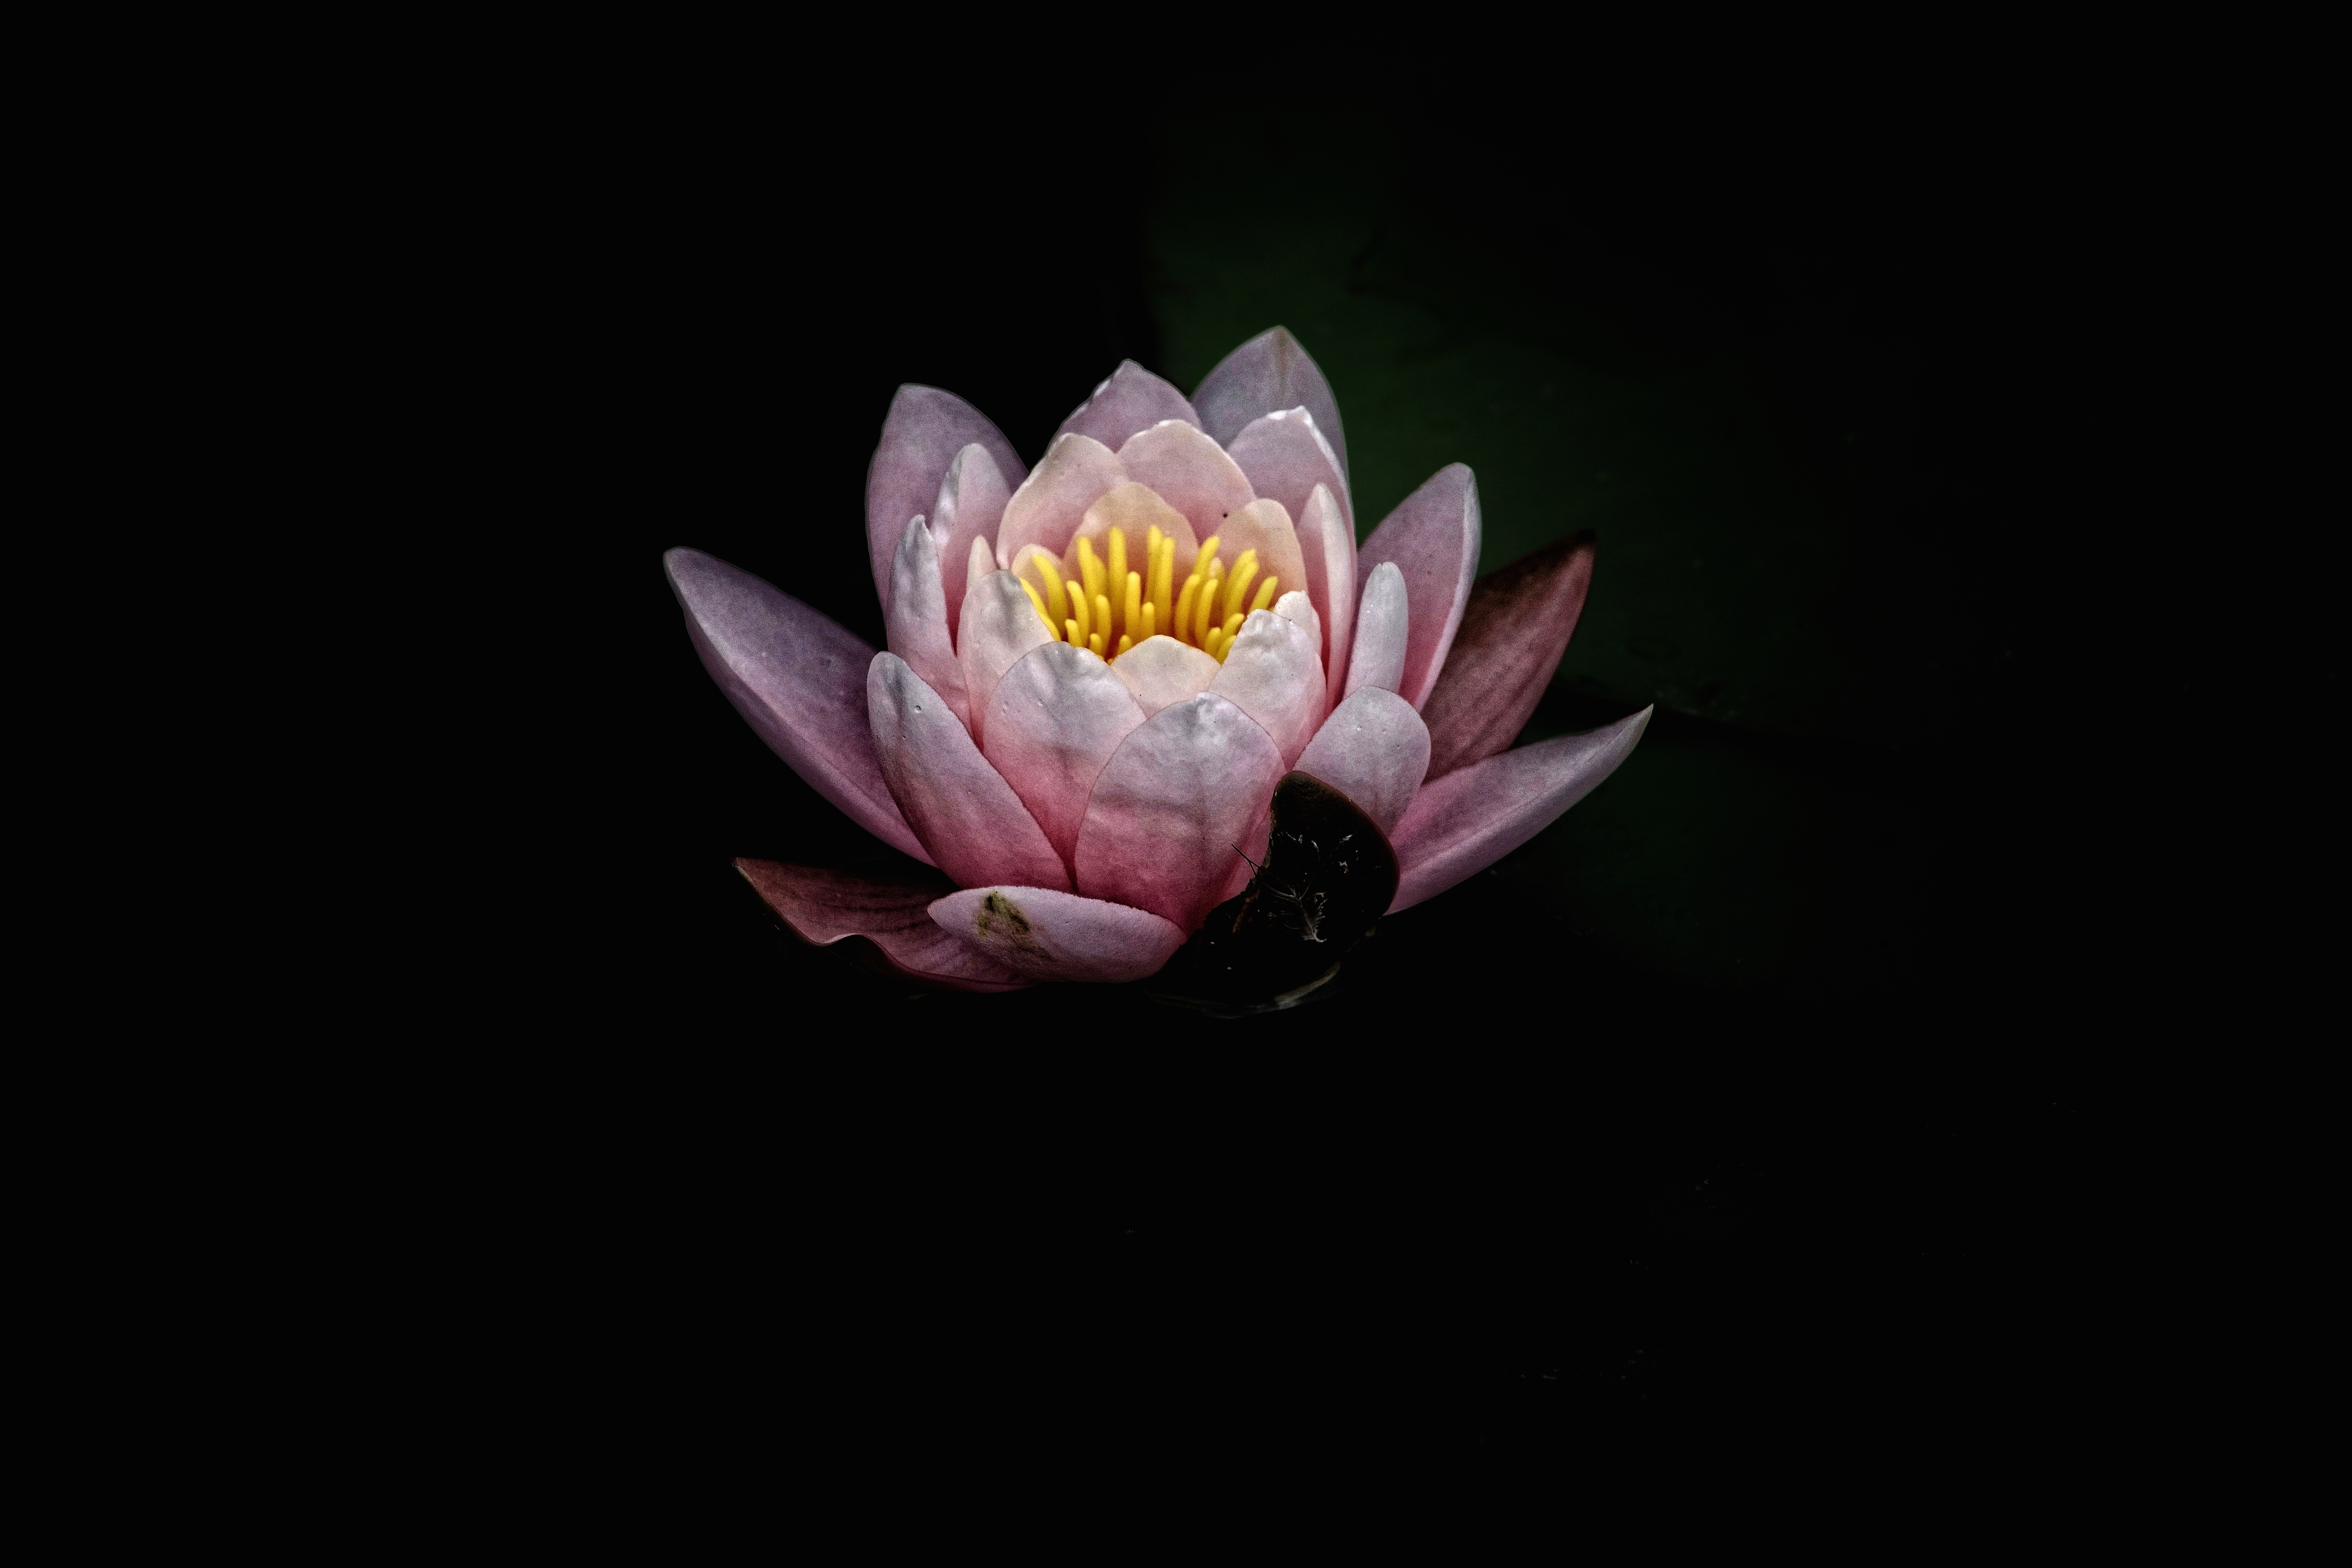
plant, flower, petal, pink, sacred lotus, aquatic plant, flora, water lily, lotus, macro photography, flowering plant, land plant, lotus family, proteales